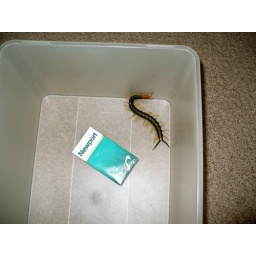
These creepy fucker was running across my living room floor. My wife caught him in a plastic drawer.